Braguny

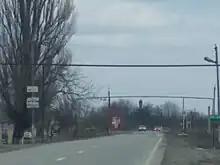
A road in Braguny.

Braguny ("Borġane"; , "Borağan") is a rural locality (a "selo") in Gudermessky District, Chechnya.